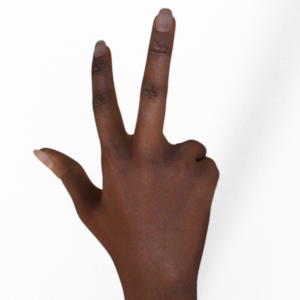
Label: scissors